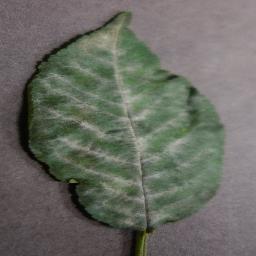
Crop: cherry
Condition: (including_sour)_powdery_mildew